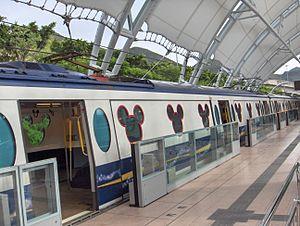
Mickey Mouse [mikɛ maws] est un personnage de fiction américain appartenant à l'univers Disney, apparaissant principalement dans des dessins animés, dans des bandes dessinées et des jeux vidéo. Véritable ambassadeur de la Walt Disney Company, il est présent dans la plupart des secteurs d'activité de la société, que ce soit l'animation, la télévision, les parcs d'attractions ou les produits de consommation. Mickey est utilisé comme un vecteur de communication et ses qualités doivent respecter la morale prônée par « Disney », que ce soit par Walt ou par l'entreprise elle-même. Mickey Mouse est connu et reconnu dans le monde entier, sa célèbre silhouette formée de trois cercles étant devenue indissociable de la marque Disney.